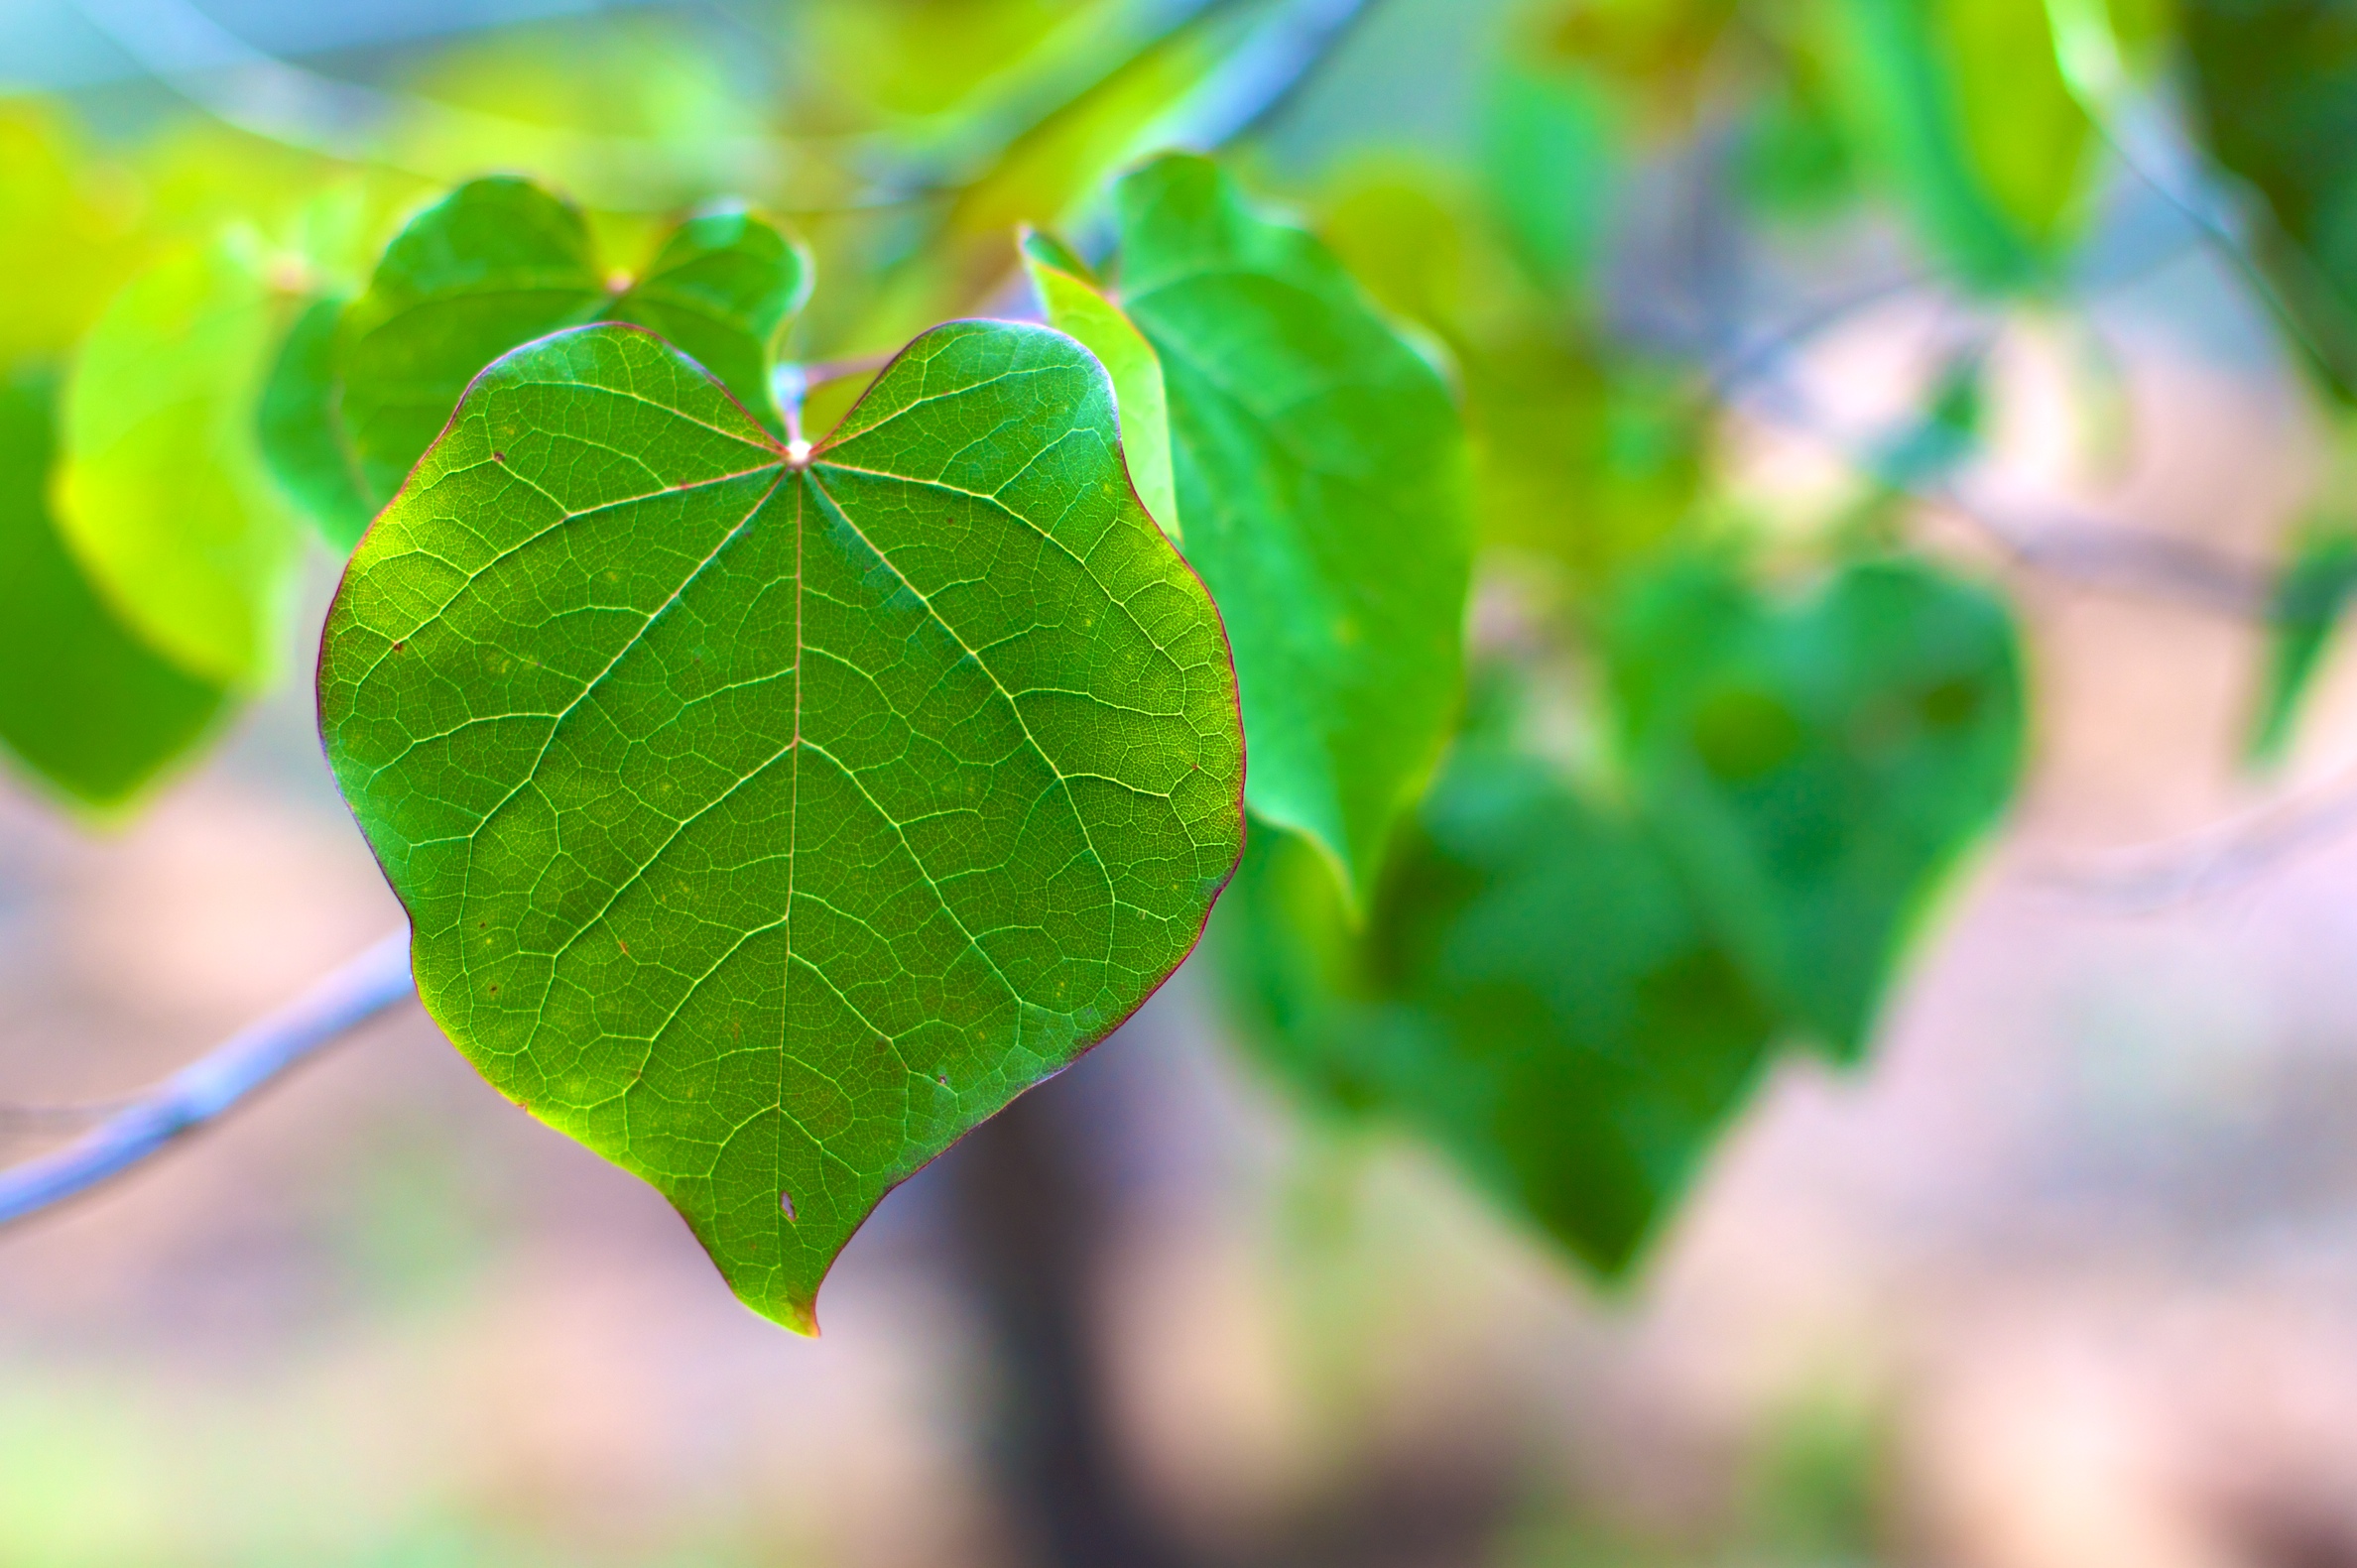
tree, nature, branch, plant, sunlight, leaf, flower, food, green, produce, autumn, botany, flora, close up, leaves, macro photography, flowering plant, plant stem, woody plant, land plant